Gay Meadow

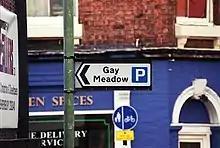
Road sign to Gay Meadow in Shrewsbury, England, UK.

To fund the move, the Gay Meadow site was sold to property developers. The final season at Gay Meadow was 2006–07.